Leaellynasaura

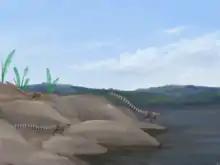
Restoration of three "Leaellynasaura" with hypothetical protofeathers

"Leaellynasaura" was an Australian polar dinosaur. At this period in time, Victoria would have been within the Antarctic Circle. Although this latitude is very cold today, it was significantly warmer during the mid-Cretaceous. Because of the Earth's tilt, "Leaellynasaura" and its contemporaries would still have been living under conditions with extended periods of both daylight and night. Depending on latitude, it is possible that the sun might not have risen for several weeks or months in the winter, which means that "Leaellynasaura" would have had to live in the dark for perhaps months at a time. A skull fragment interpreted as being from "Leaellynasaura" has been reported as showing enlarged eyes and the suggestion of proportionally large optic lobes, implying an adaptation to low-light conditions. However, the relatively large orbits of this specimen were more recently interpreted as representing characteristically large eyes of a juvenile individual, rather than any low-light adaptation. Its diet consisted of plants that grew low to the ground, like horsetails, cycads, and ferns.